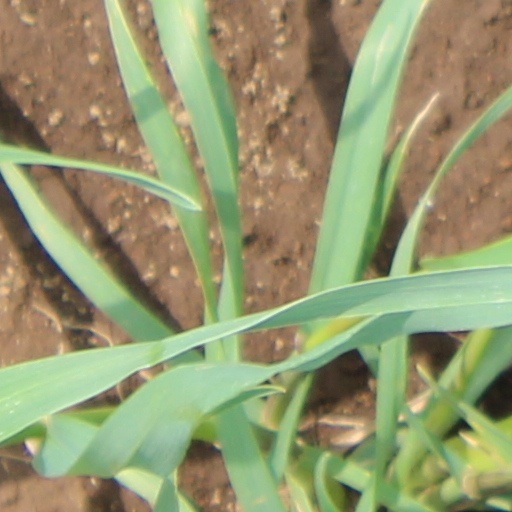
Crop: wheat